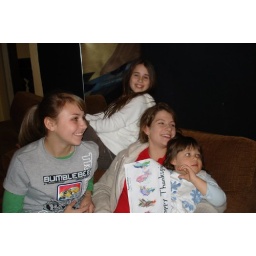
girls in the chair